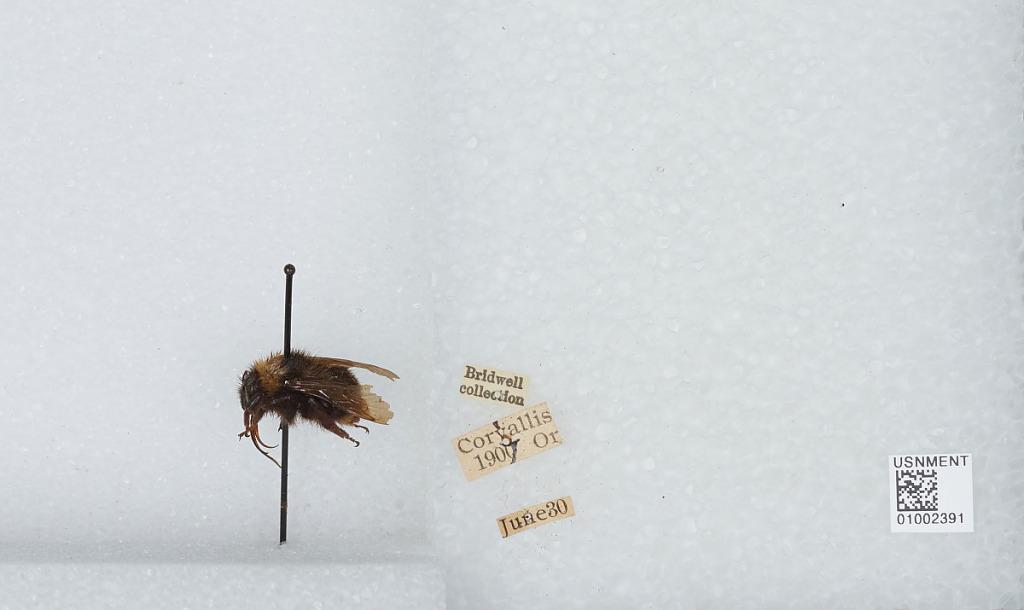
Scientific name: Bombus (Fervidobombus) californicus Smith
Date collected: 1907-6-30
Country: United States
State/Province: Oregon
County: Benton
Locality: Corvallis
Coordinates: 44.5667, -123.283